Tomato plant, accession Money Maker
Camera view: vertical (180 deg); turntable rotation: 30 degrees
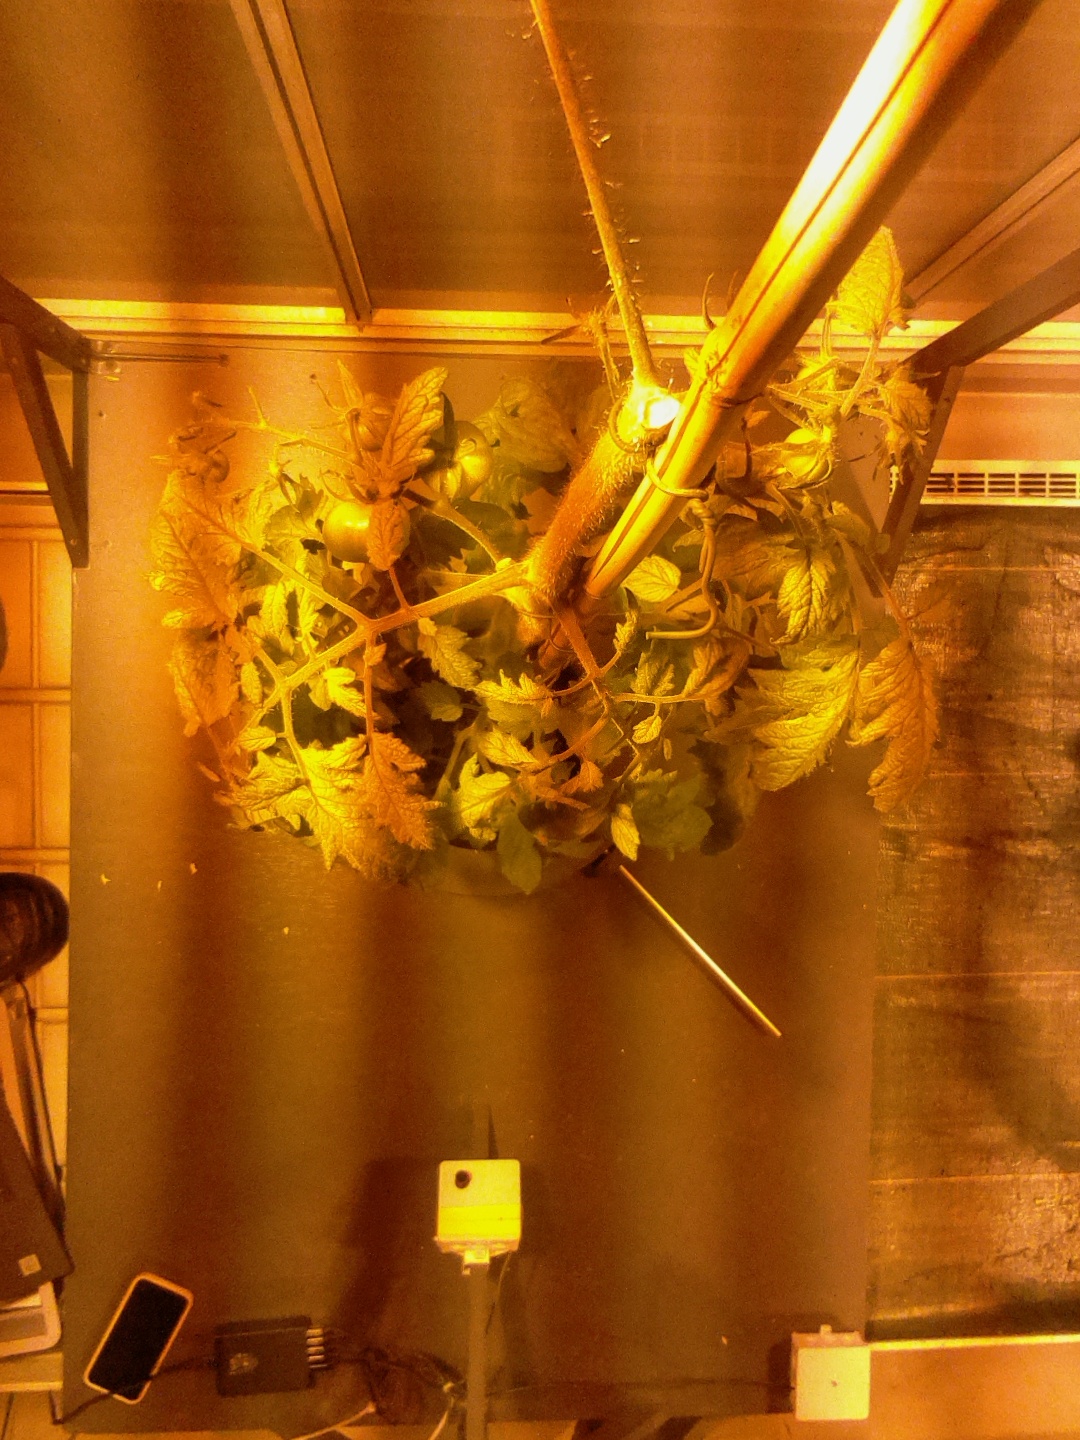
BBCH growth stage 75: 50%-60% of final fruit size